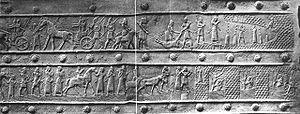
Le sol est la couche la plus externe de la croûte terrestre résultant de l'interaction entre la lithosphère, l'atmosphère, l'hydrosphère et la biosphère. Il résulte de la transformation de la couche superficielle de la roche-mère, dégradée et enrichie en apports organiques par les processus vivants de pédogenèse. Hors des milieux marins et aquatiques d'eau douce, il est ainsi à la fois le support et le produit du vivant. La partie du sol spécialement riche en matière organique se nomme l'humus.
L'histoire de la Mésopotamie débute avec le développement des communautés sédentaires dans le nord de la Mésopotamie au début du Néolithique, et s'achève dans l'Antiquité tardive. Elle est reconstituée grâce à l'analyse des fouilles archéologiques des sites de cette région, et à partir du IVᵉ millénaire av. J.‑C. par des textes écrits essentiellement sur des tablettes d'argile, la Mésopotamie étant l'une des premières civilisations à inventer l'écriture, avec l’Égypte antique.
L'Assyrie est une ancienne région du nord de la Mésopotamie, qui tire son nom de la ville d'Assur, du même nom que sa divinité tutélaire. À partir de cette région s'est formé, au IIᵉ millénaire av. J.-C., un royaume puissant qui devient plus tard un empire. Aux VIIIᵉ et VIIᵉ siècles av. J.-C., l'Assyrie contrôle des territoires s'étendant sur la totalité ou sur une partie de plusieurs pays actuels, comme l'Irak, la Syrie, le Liban, la Turquie et l'Iran.